Addax

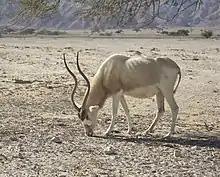
Addax in Yotvata Hai-Bar Nature Reserve.

The addax (Addax nasomaculatus), also known as the white antelope and the screwhorn antelope, is an antelope native to the Sahara Desert. The only member of the genus Addax, it was first described scientifically by Henri de Blainville in 1816. As suggested by its alternative name, the pale antelope has long, spiral horns – typically in females and in males. Males stand from at the shoulder, with females at . They are sexually dimorphic, as the females are smaller than the males. The colour of the coat depends on the season – in the winter, it is greyish-brown with white hindquarters and legs, and long, brown hair on the head, neck, and shoulders; in the summer, the coat turns almost completely white or sandy blonde.